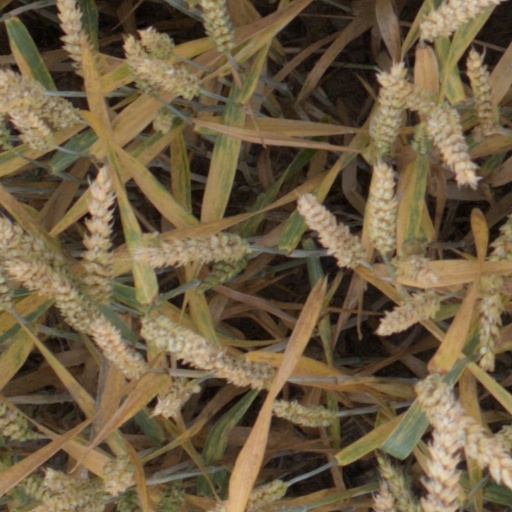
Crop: wheat